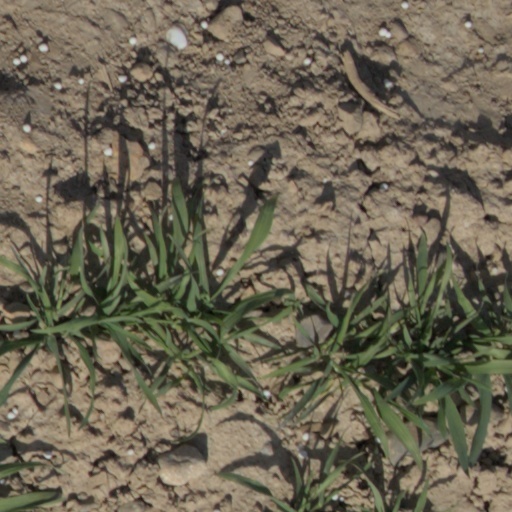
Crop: wheat